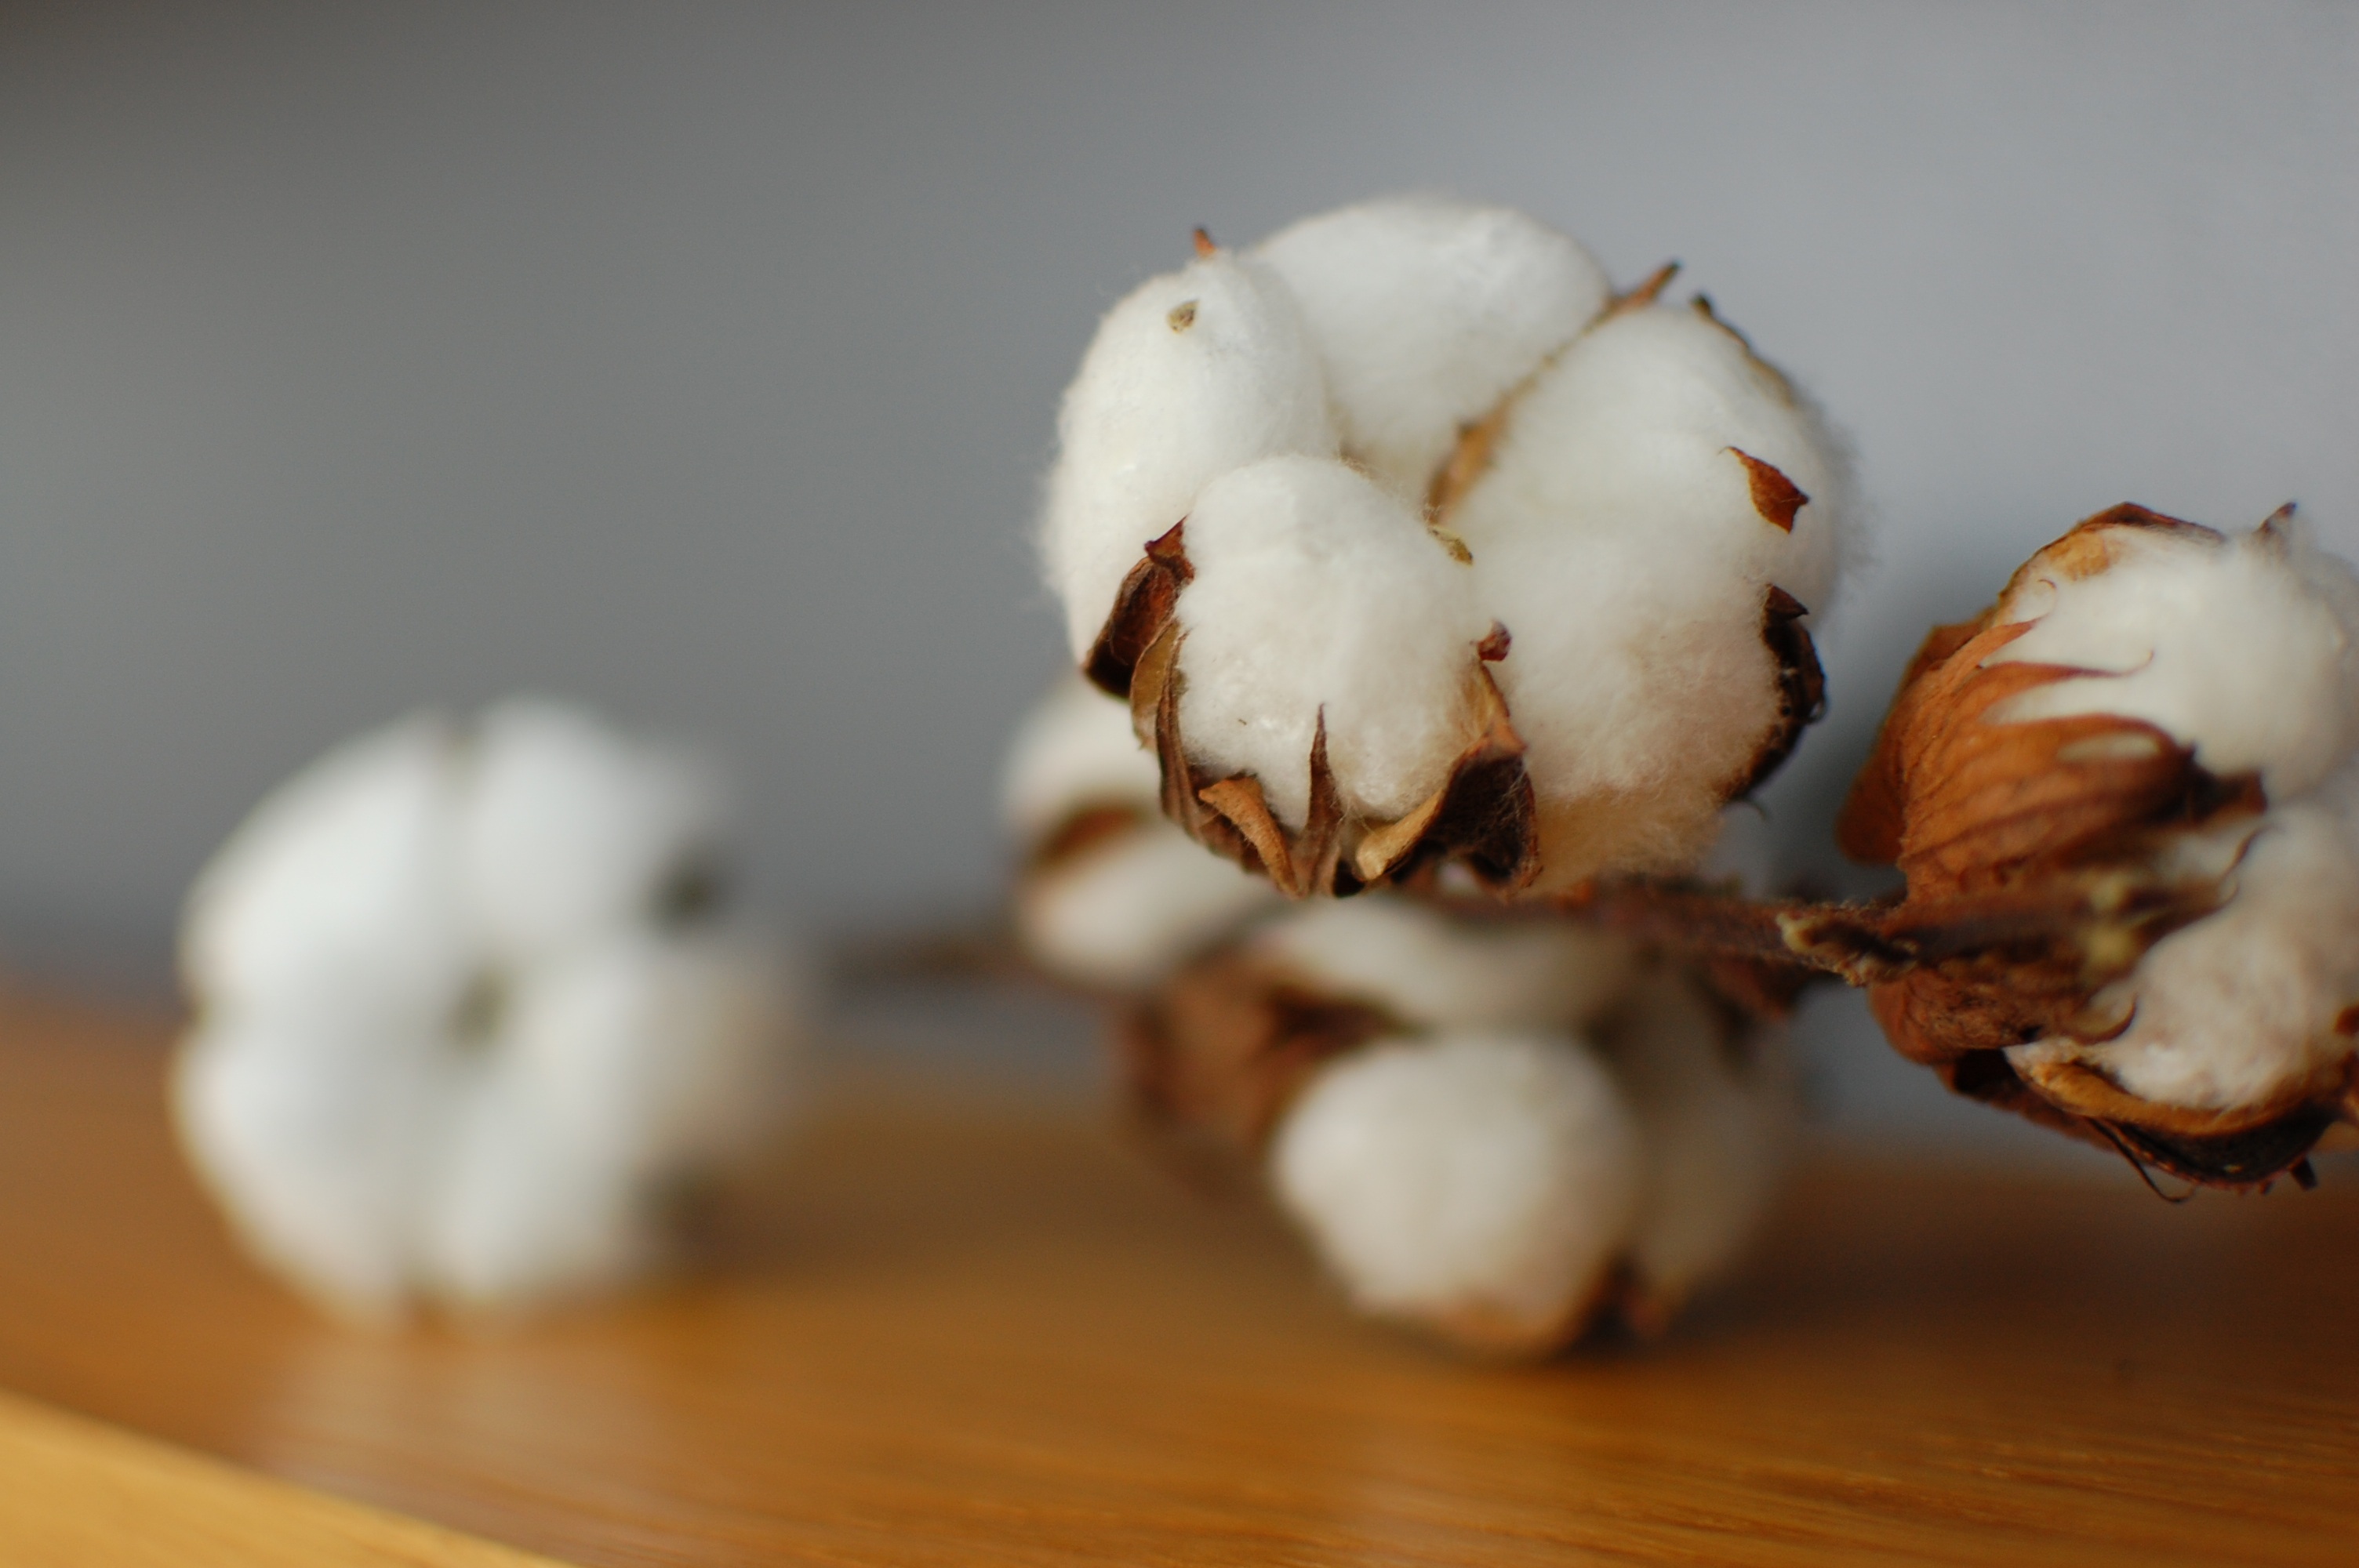
blur, plant, white, flower, food, produce, close, close up, coconut, cotton, sweetness, macro photography, flavor